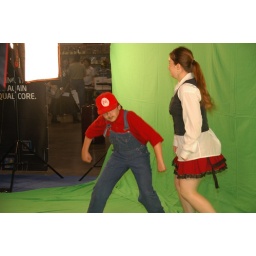
Mario and Missus against green screen